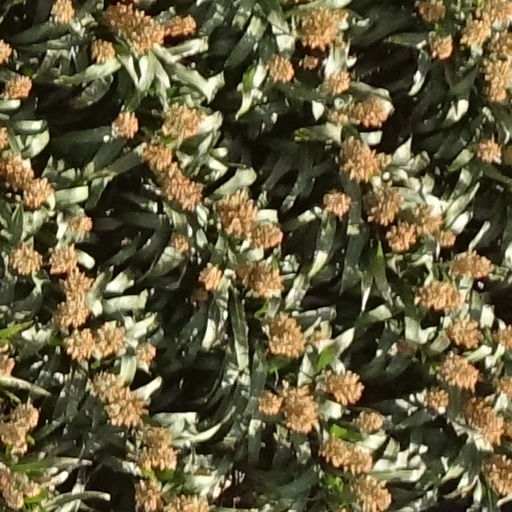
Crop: sorghum